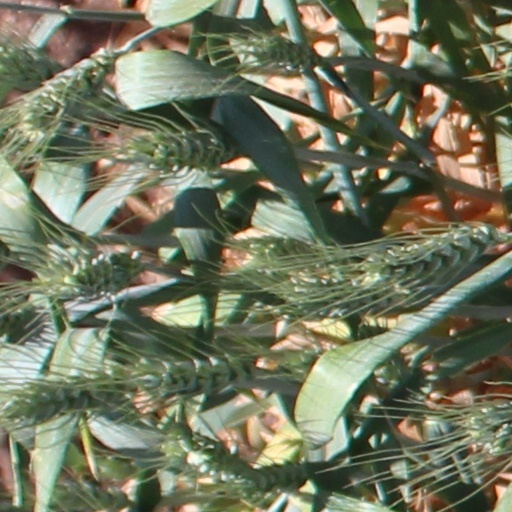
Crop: wheat